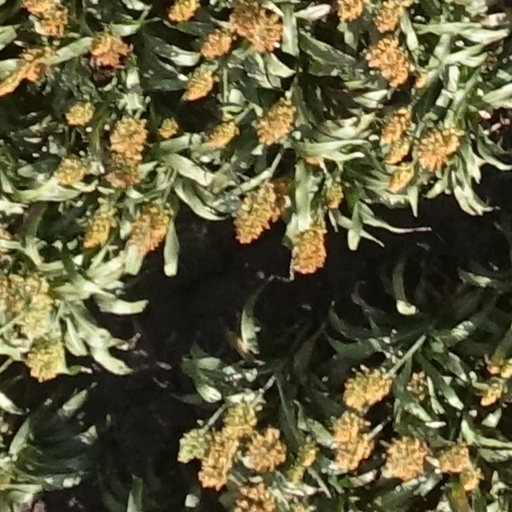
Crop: sorghum